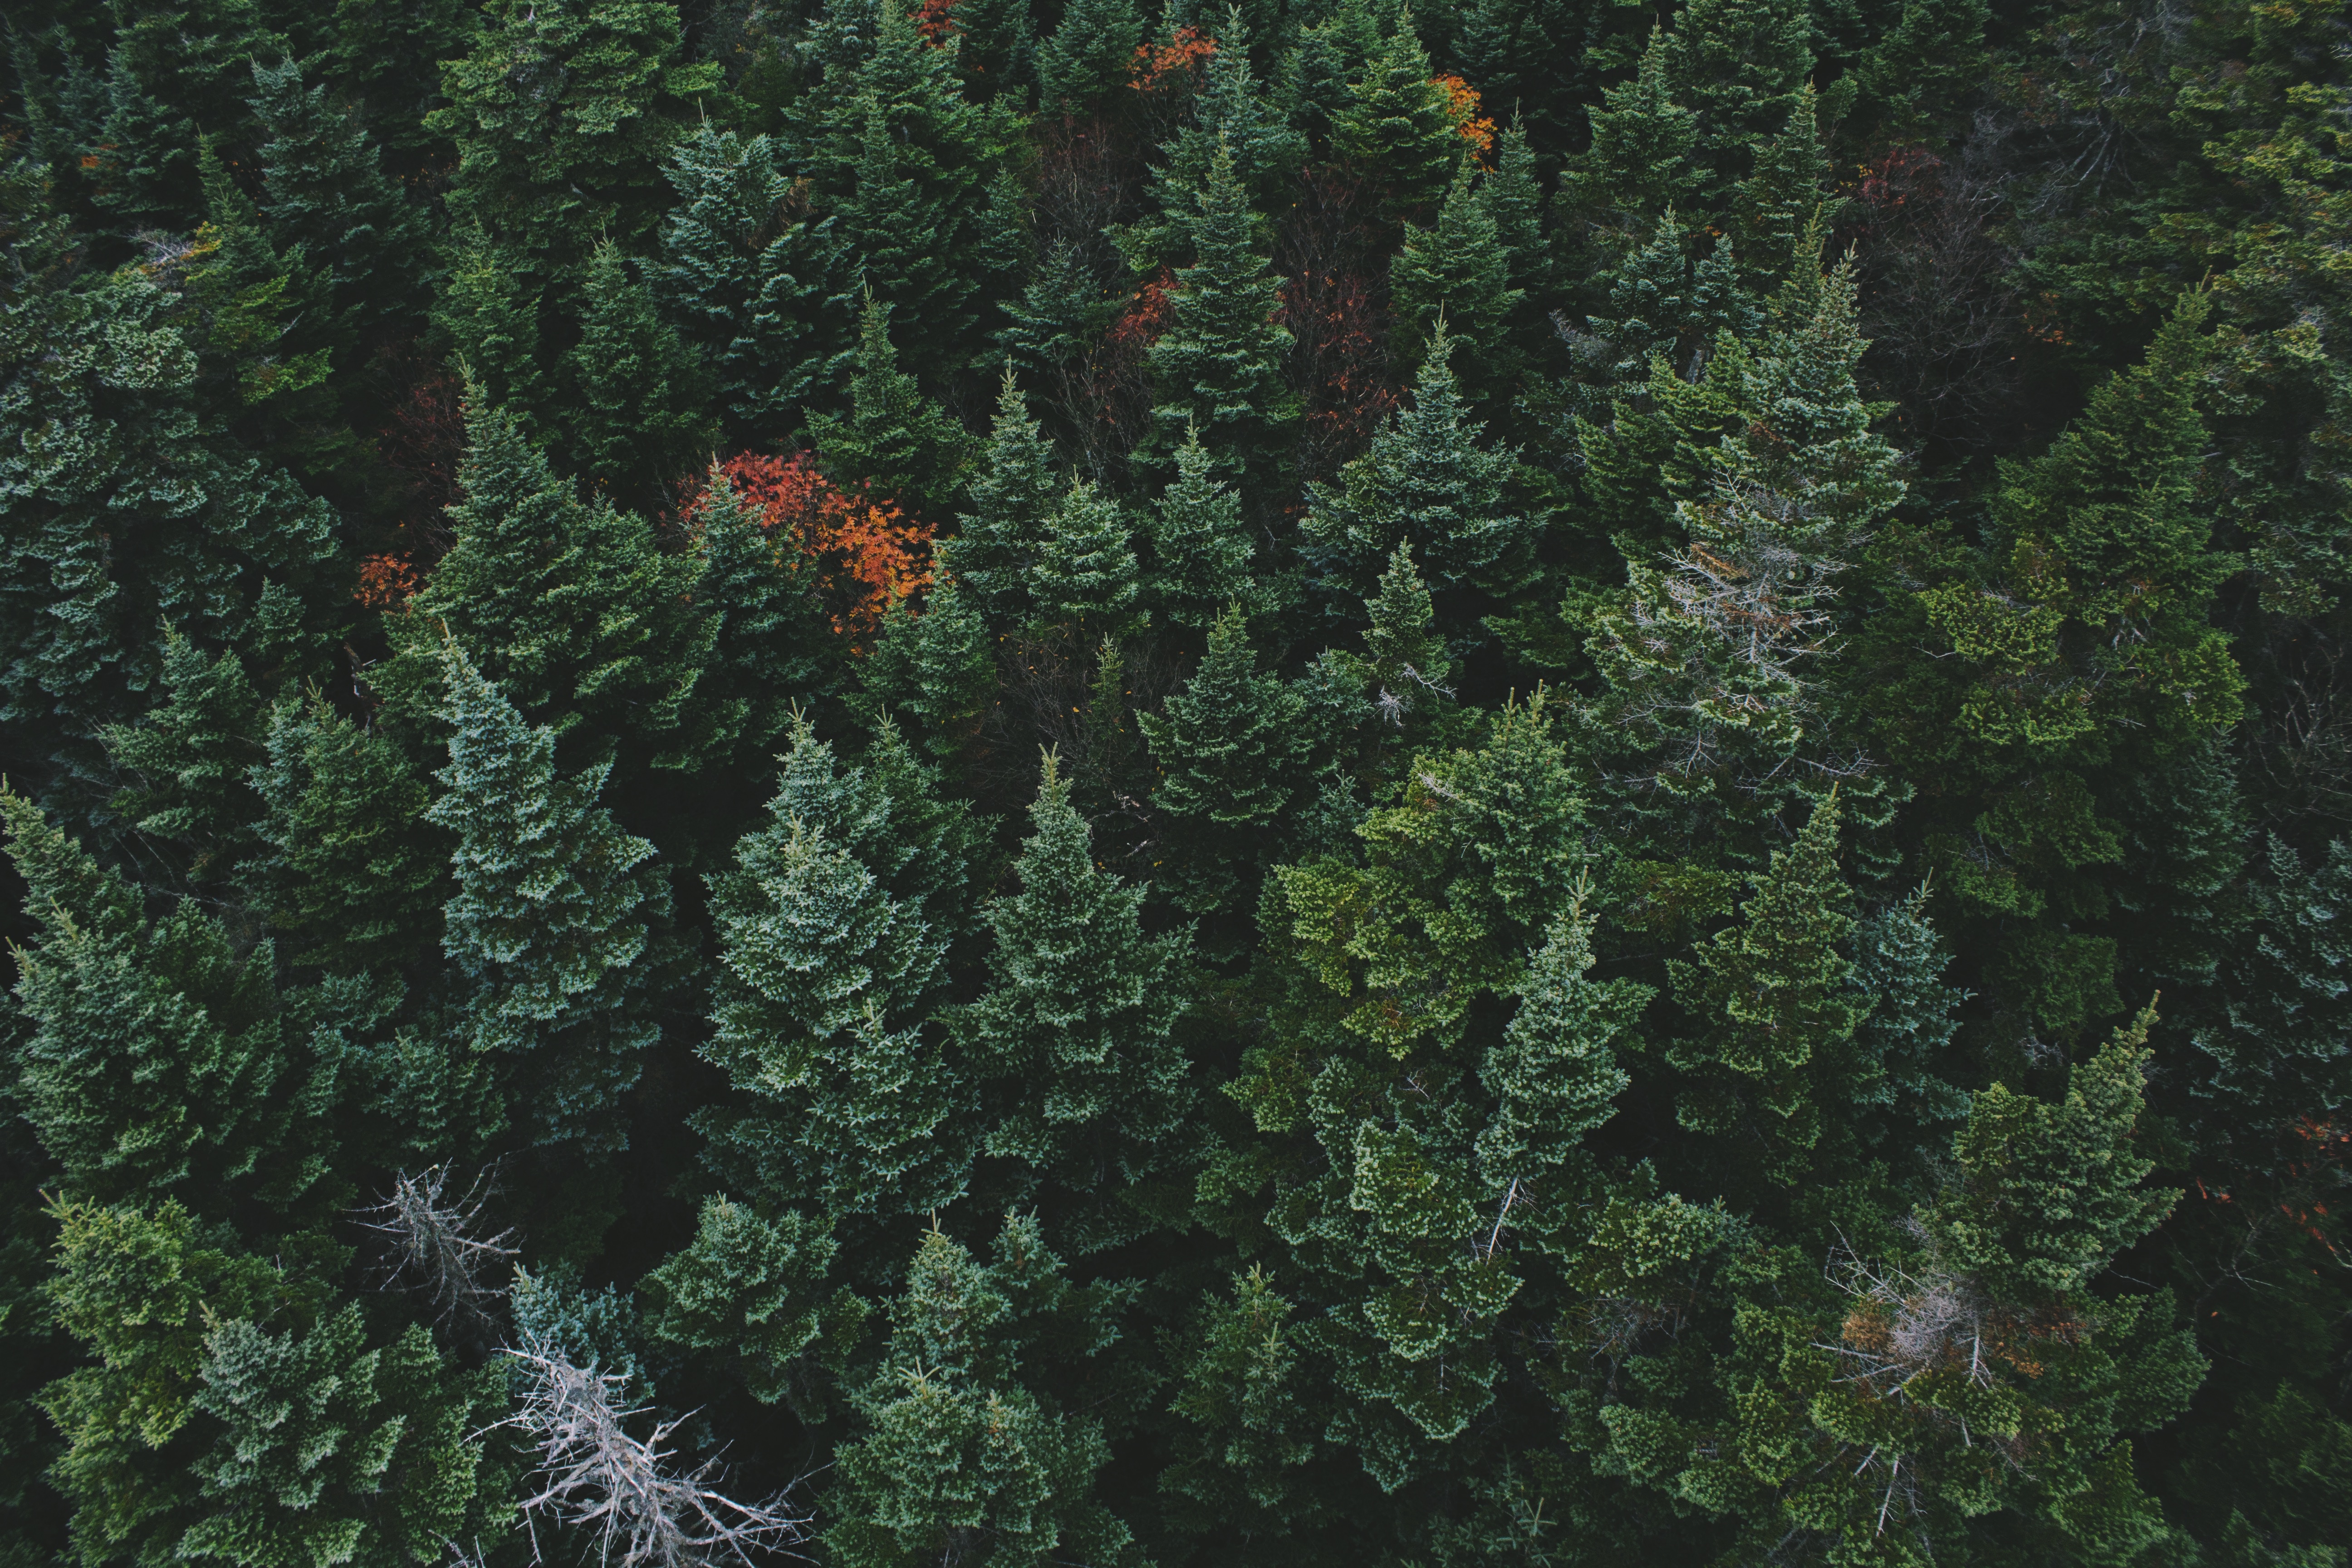
tree, forest, plant, wood, leaf, flower, pine, green, jungle, fir, flora, conifer, spruce, vegetation, shrub, rainforest, woodland, habitat, ecosystem, screenshot, biome, old growth forest, natural environment, temperate coniferous forest, land plant